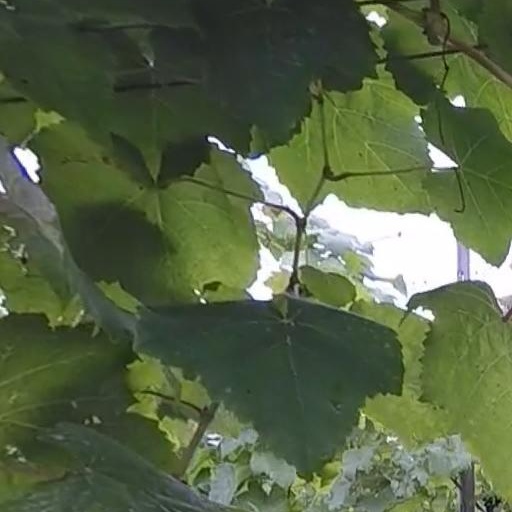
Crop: grape